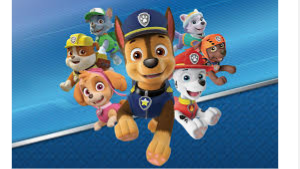
Portrait style: Cartoon Portrait